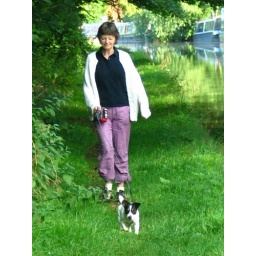
Roxy walking in wet grass